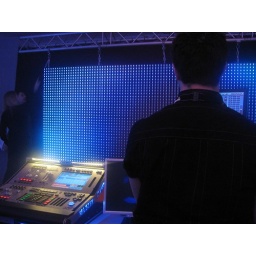
LED wall and mixer desk in Martin room upstairs